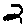
Label: 2